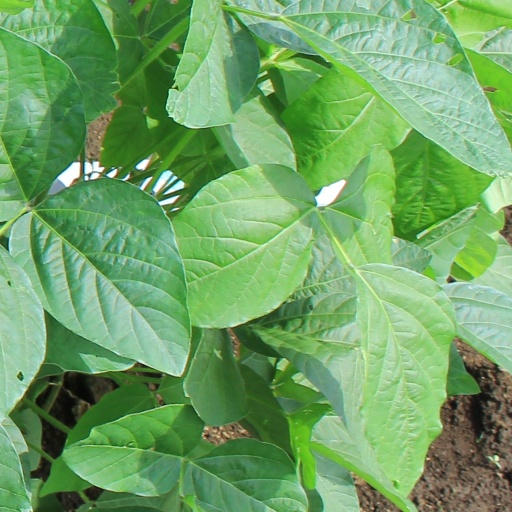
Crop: soybean